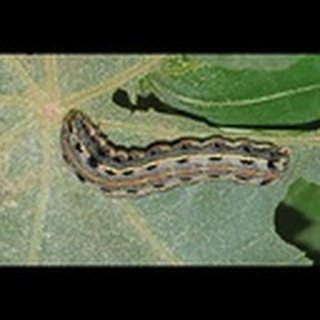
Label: cotton_army_worm